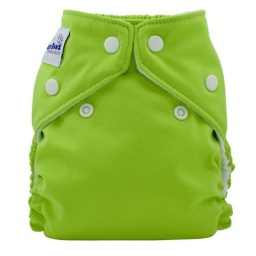
Fuzzi Bunz in apple green